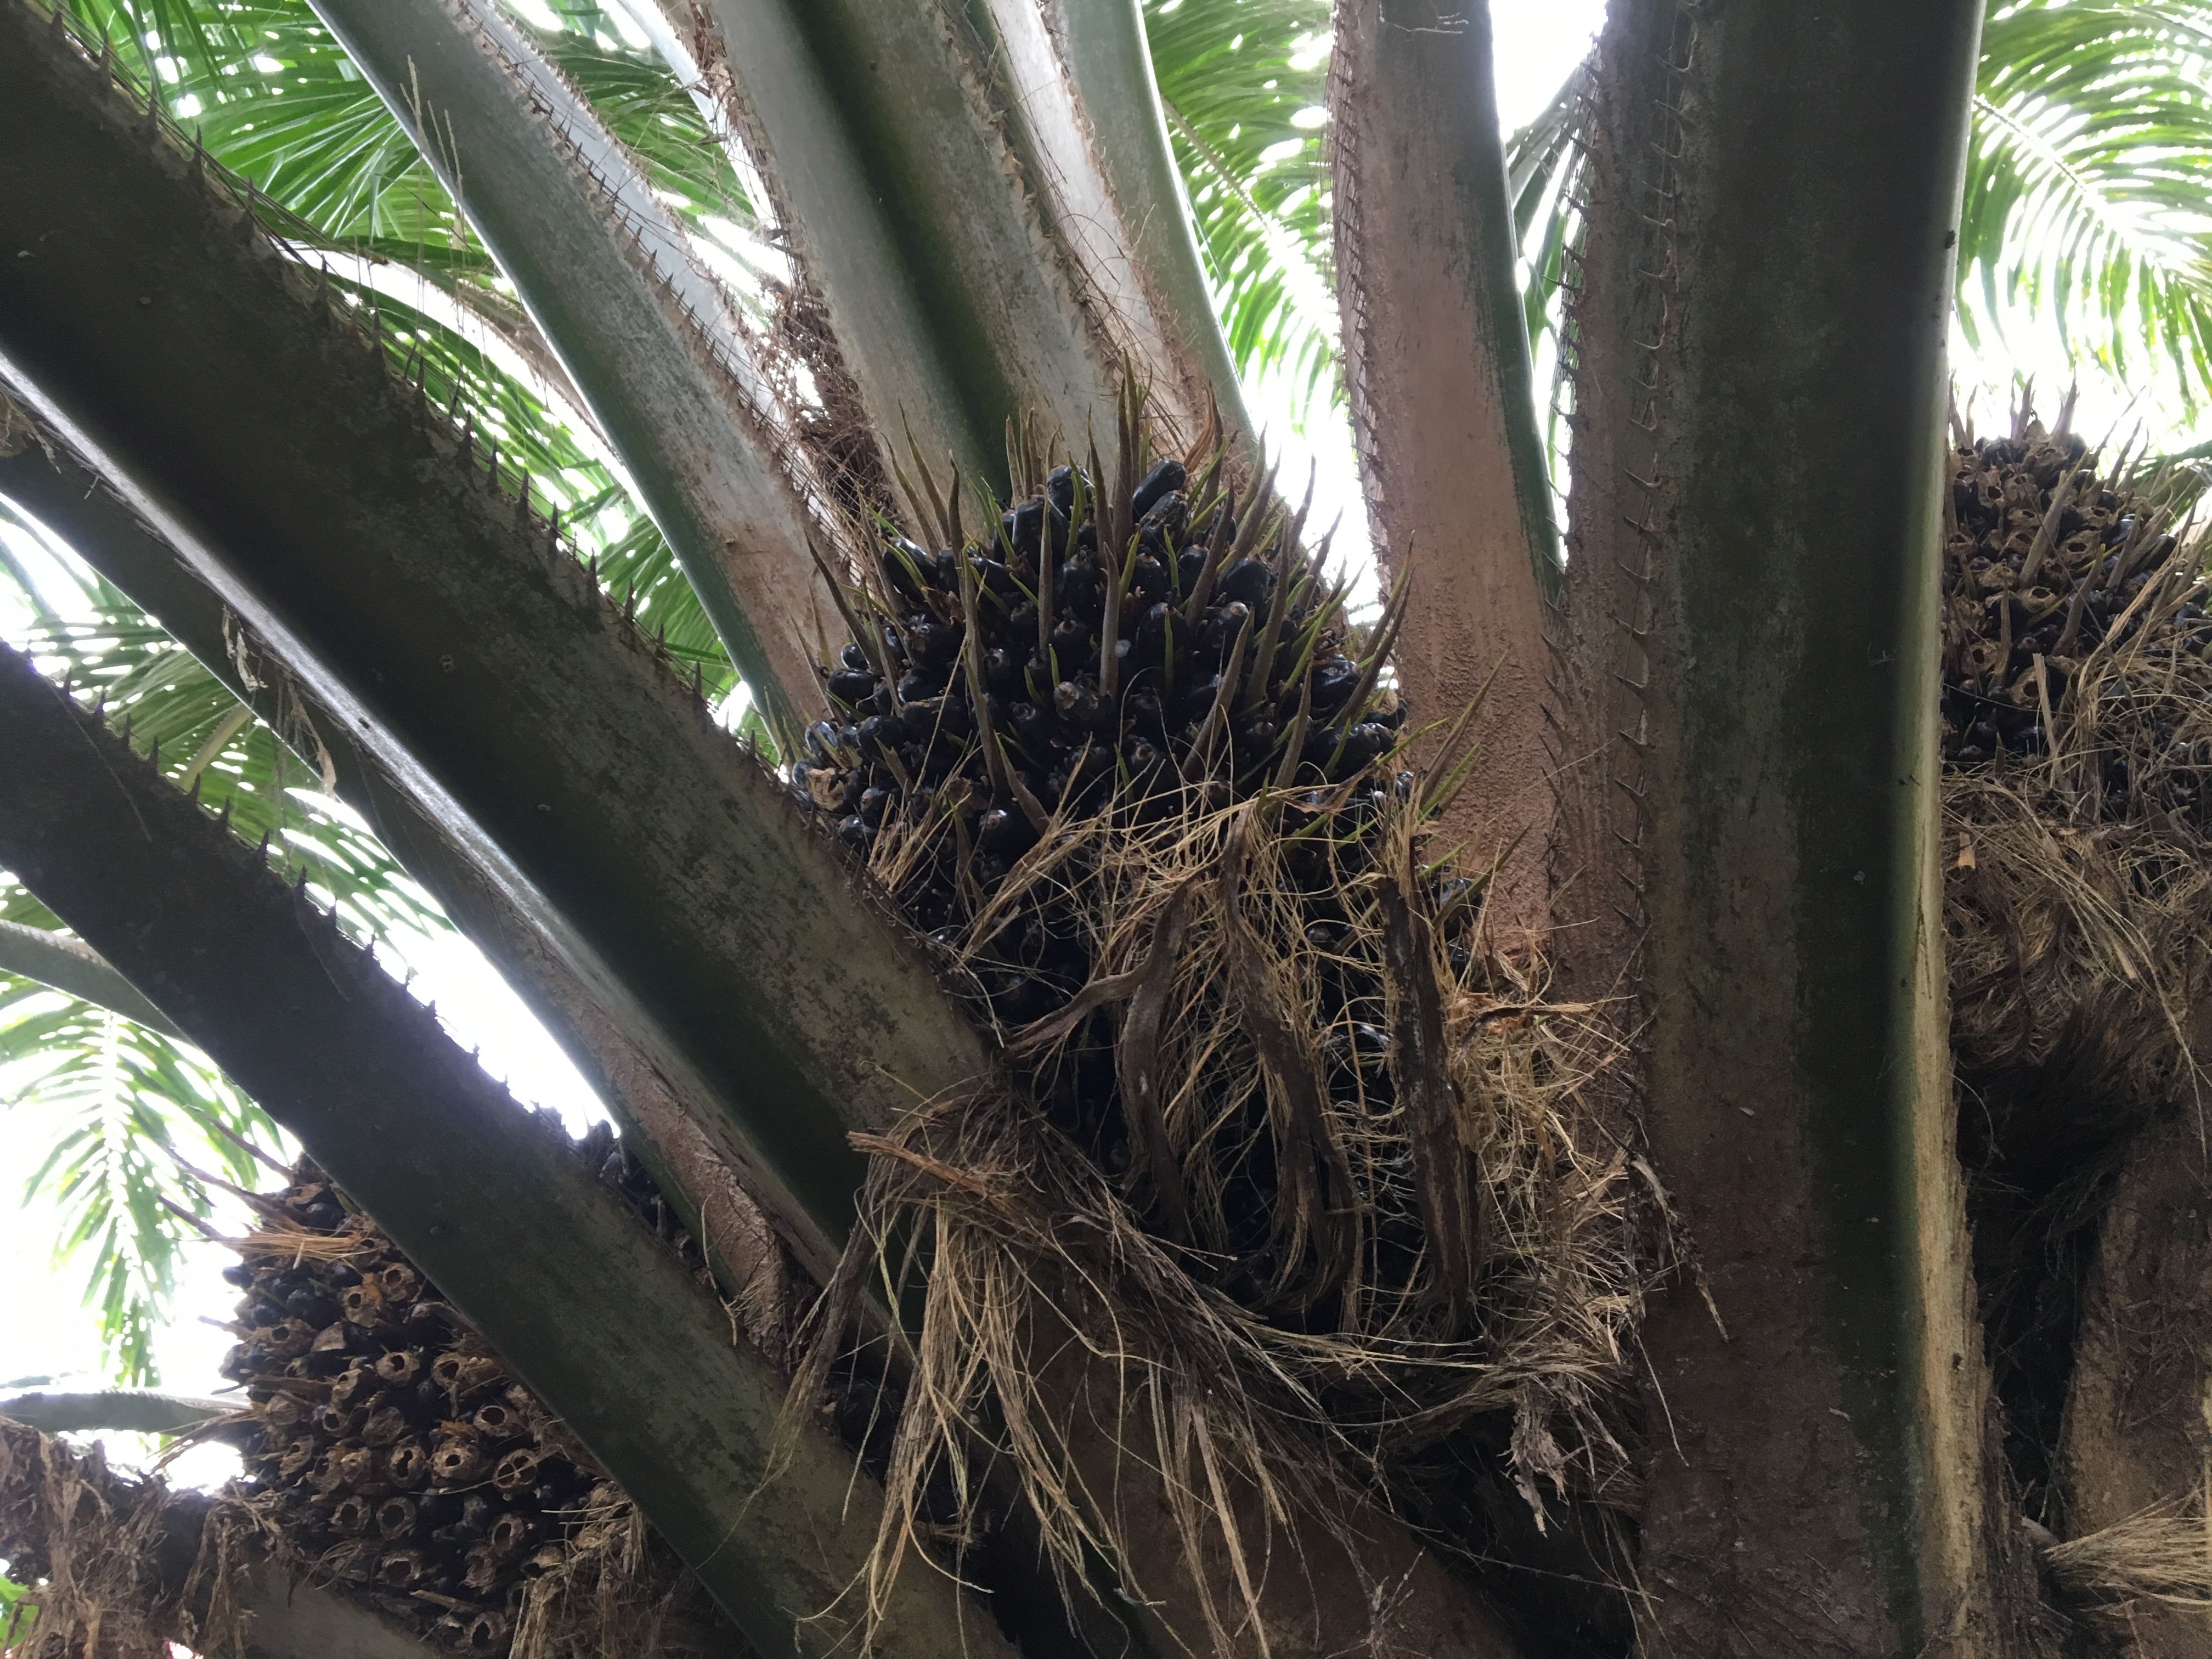
Ripeness: Unripe